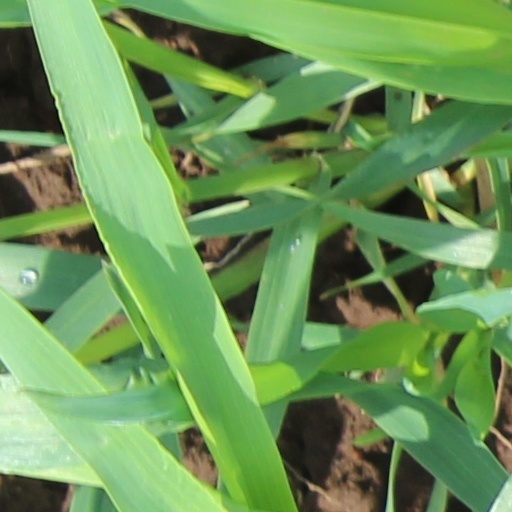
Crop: wheat